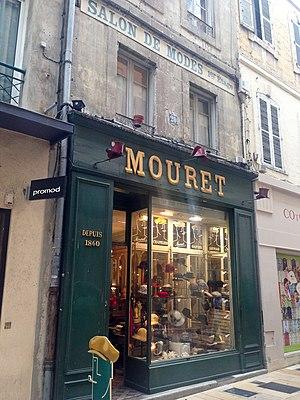
La chapellerie Mouret, 20 rue des marchands en Avignon, comporte un décor Louis XVI d'origine (1860). Son décor intérieur et sa façade sont classés ""Monuments Historiques"" depuis 1995."
À l’intérieur des remparts d'Avignon, les maisons historiques d’Avignon se distinguent soit par leur riche patrimoine architectural, soit par des évènements historiques qui s’y sont déroulés ou par les personnalités qui y ont habité.